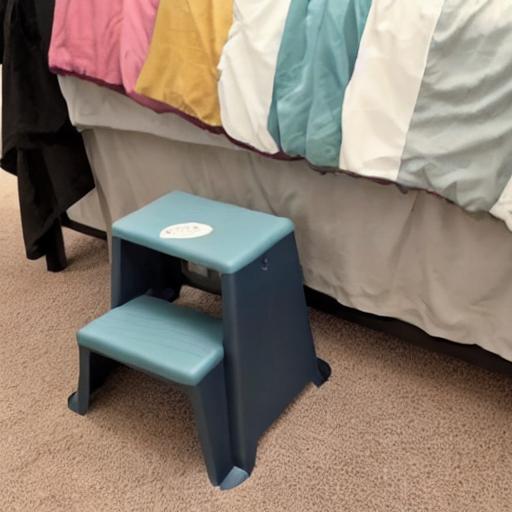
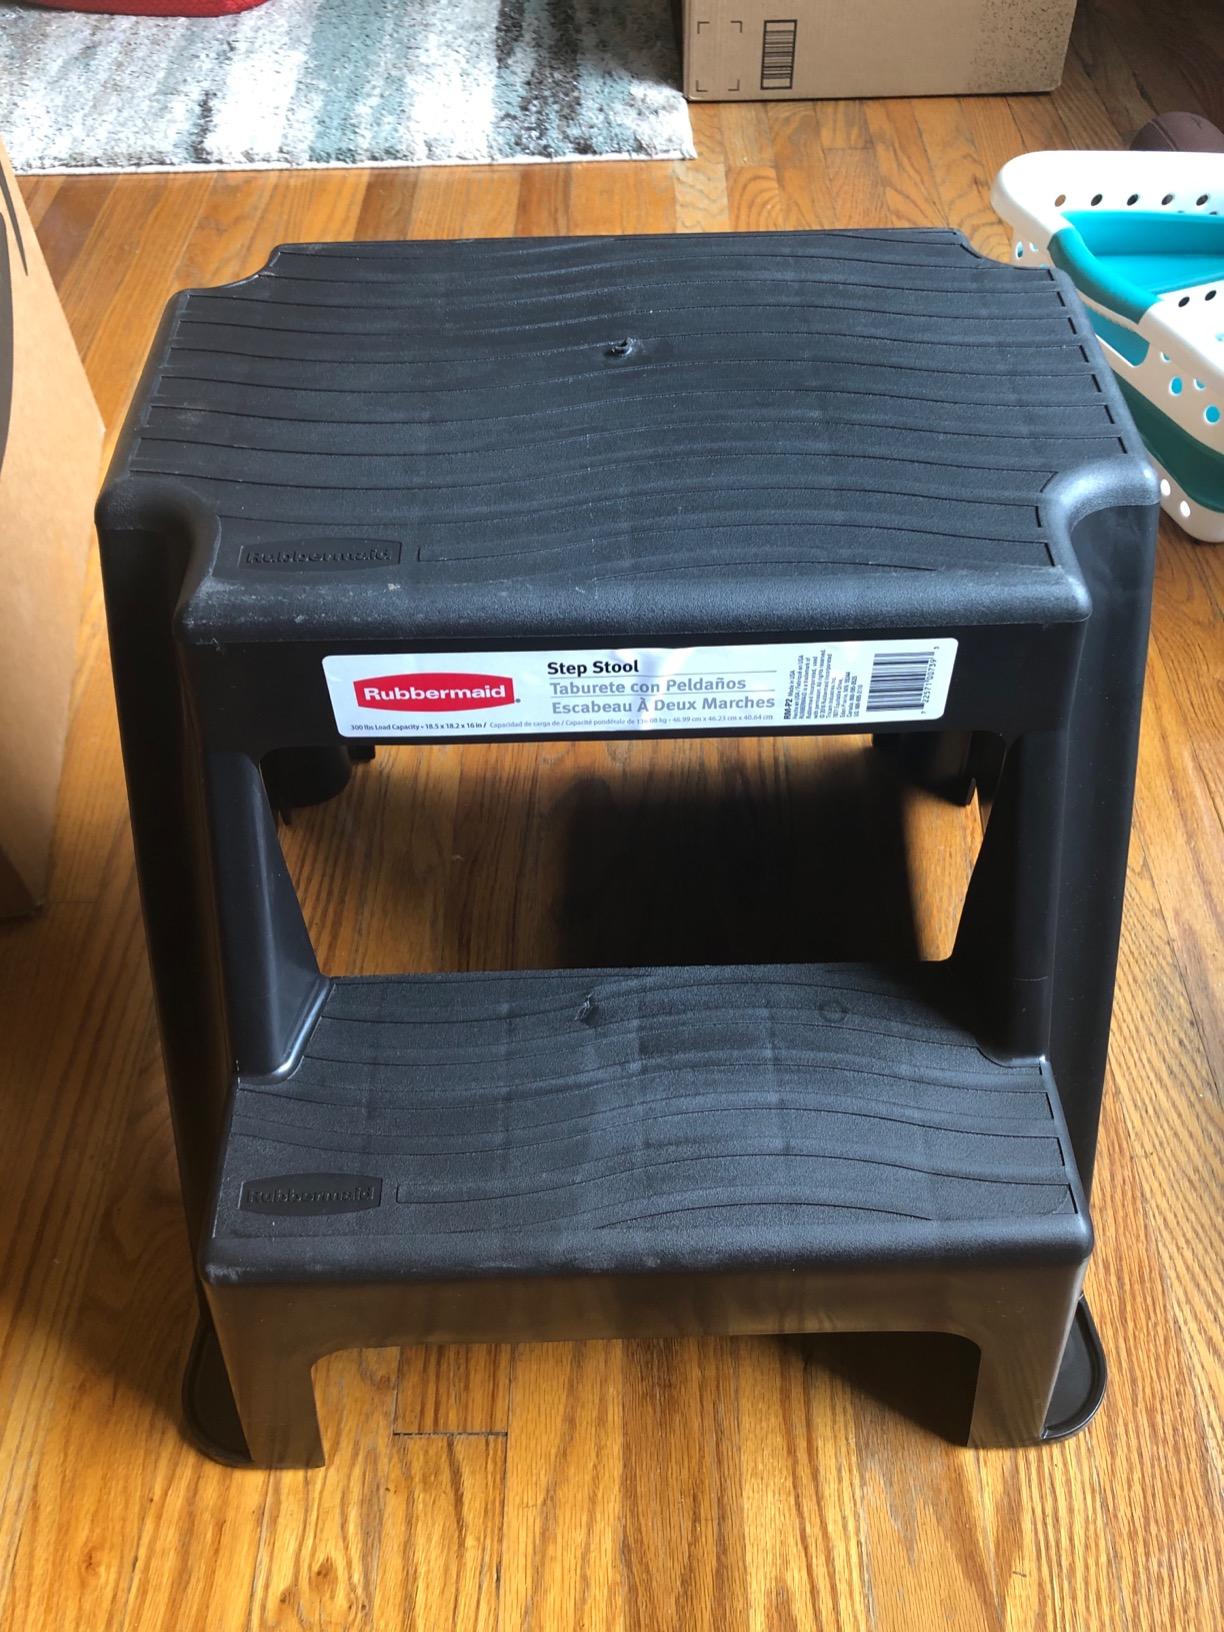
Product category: stool
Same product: no